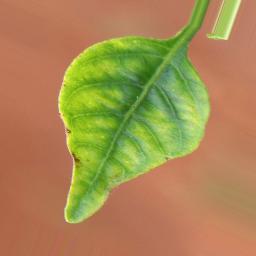
Label: nutritional